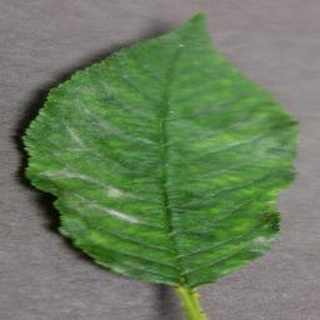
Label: cherry_powdery_mildew